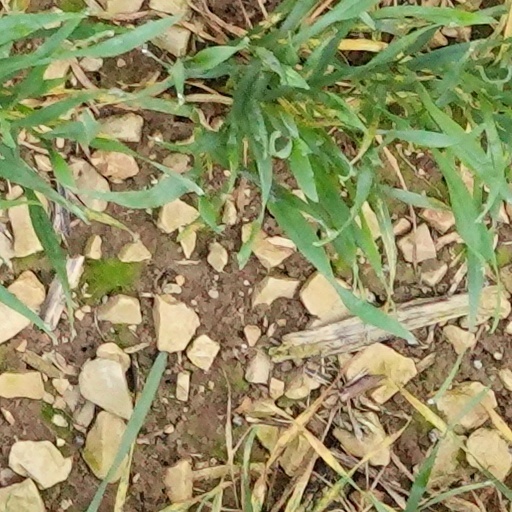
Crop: wheat